Suicide by hanging

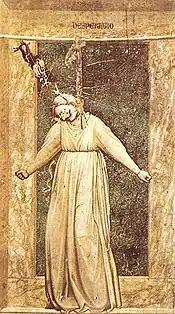
Painting by Giotto depicting a person committing the sin of "desperatio", the rejection of God's mercy, because while choked they are unable to ask for repentance.

Historically, countries that have had a recent history of using hanging as a method of capital punishment tend to have a low rate of hanging suicides, which may be because such suicides were regarded as shameful, according to Farmer and Rodhe. Hanging, with its connection to justice and injustice, is what the Department of Health and Aged Care of Australia calls a "particularly confronting display of resistance, defiance, individual control and accusatory blame"; it is "a rebuke and statement of uncaring relations, unmet needs, personal anguish, and emotional payback". A 2010 study by the "British Journal of Psychiatry" that investigated the motivations of people who had made a near-fatal suicide attempt found that those who had attempted a hanging considered it a painless, quick, simple, and clean method, while those who had opted for a different method held an opposing view.